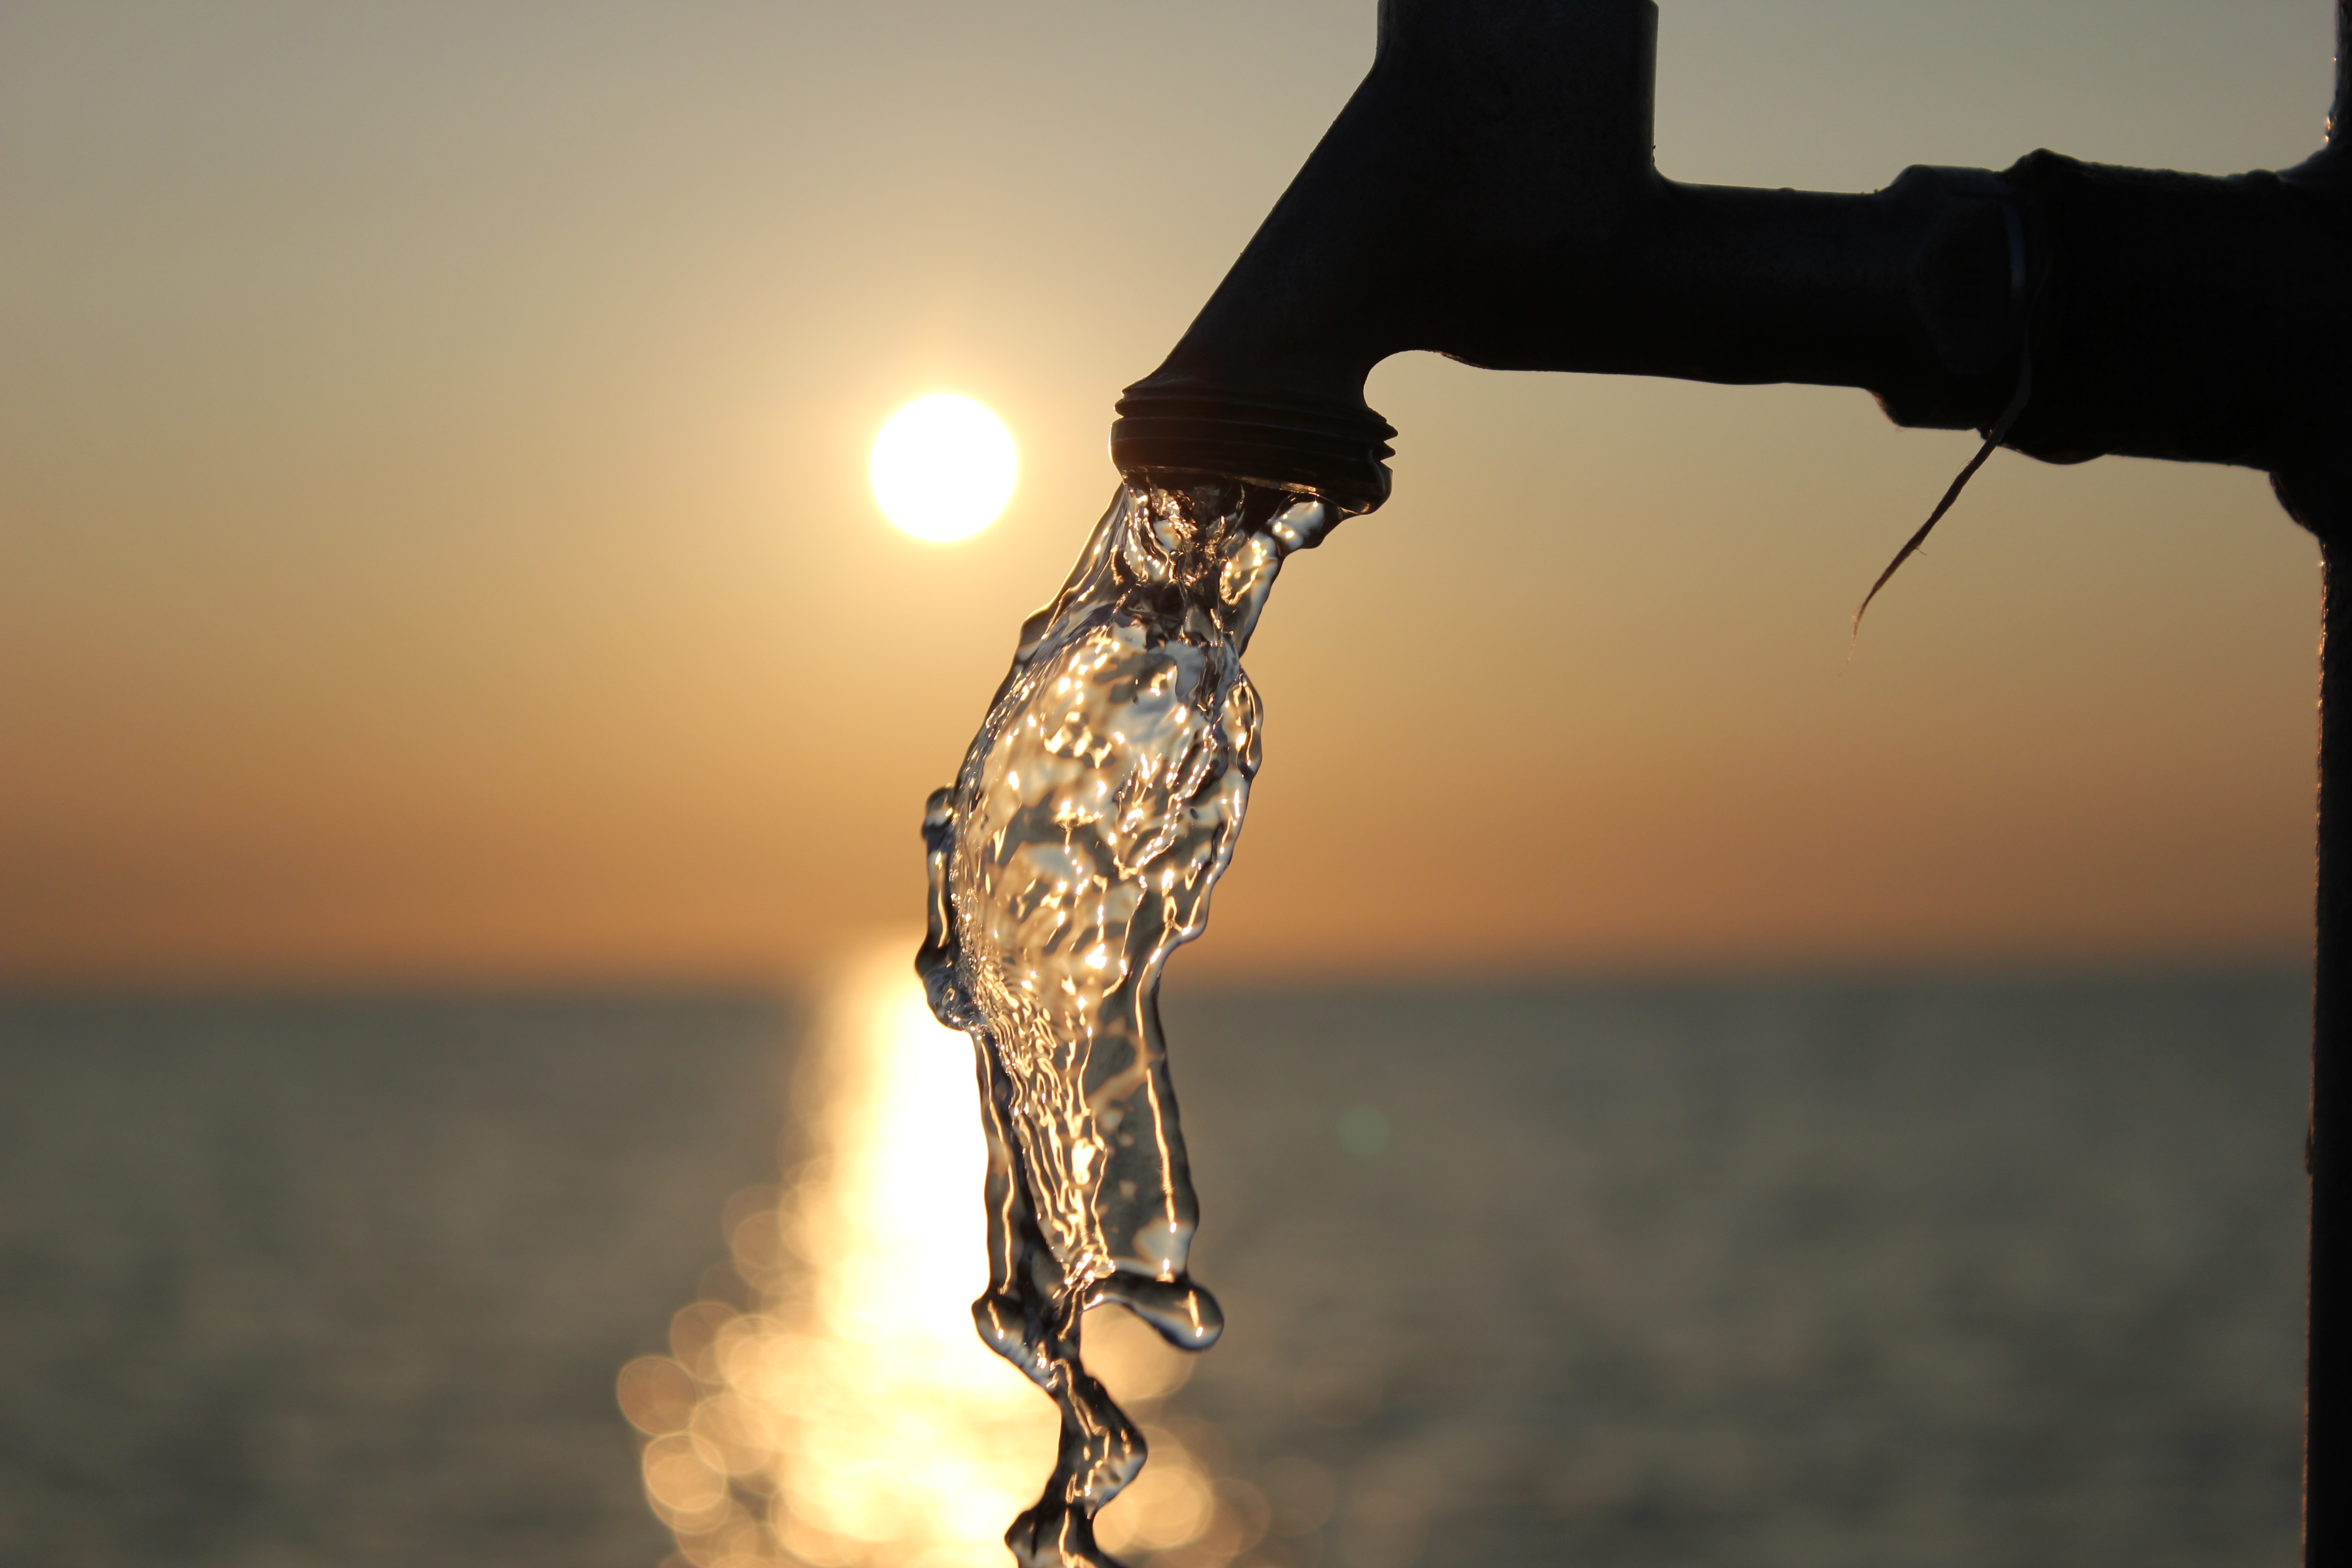
hand, sea, water, light, sunset, sunlight, reflection, close up, faucet, afterglow, macro photography